Naromurar

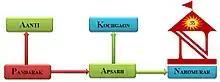
Migration from Pandarak to Naromurar

In the 1340s while the Plague was spreading towards the eastern part of India, It reached the pandarak a village now in patna district Bihar. The villagers could do nothing but see others die and wait for their turn.